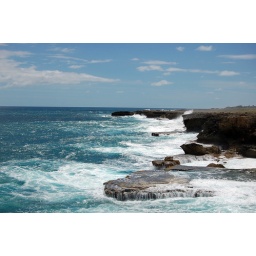
Cliffs on the north coast, near animal flower cave